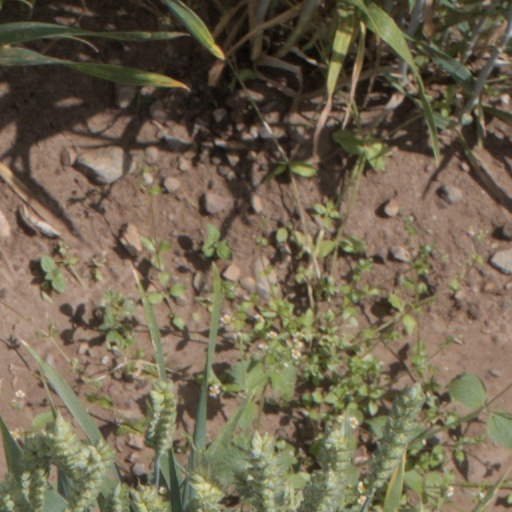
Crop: wheat